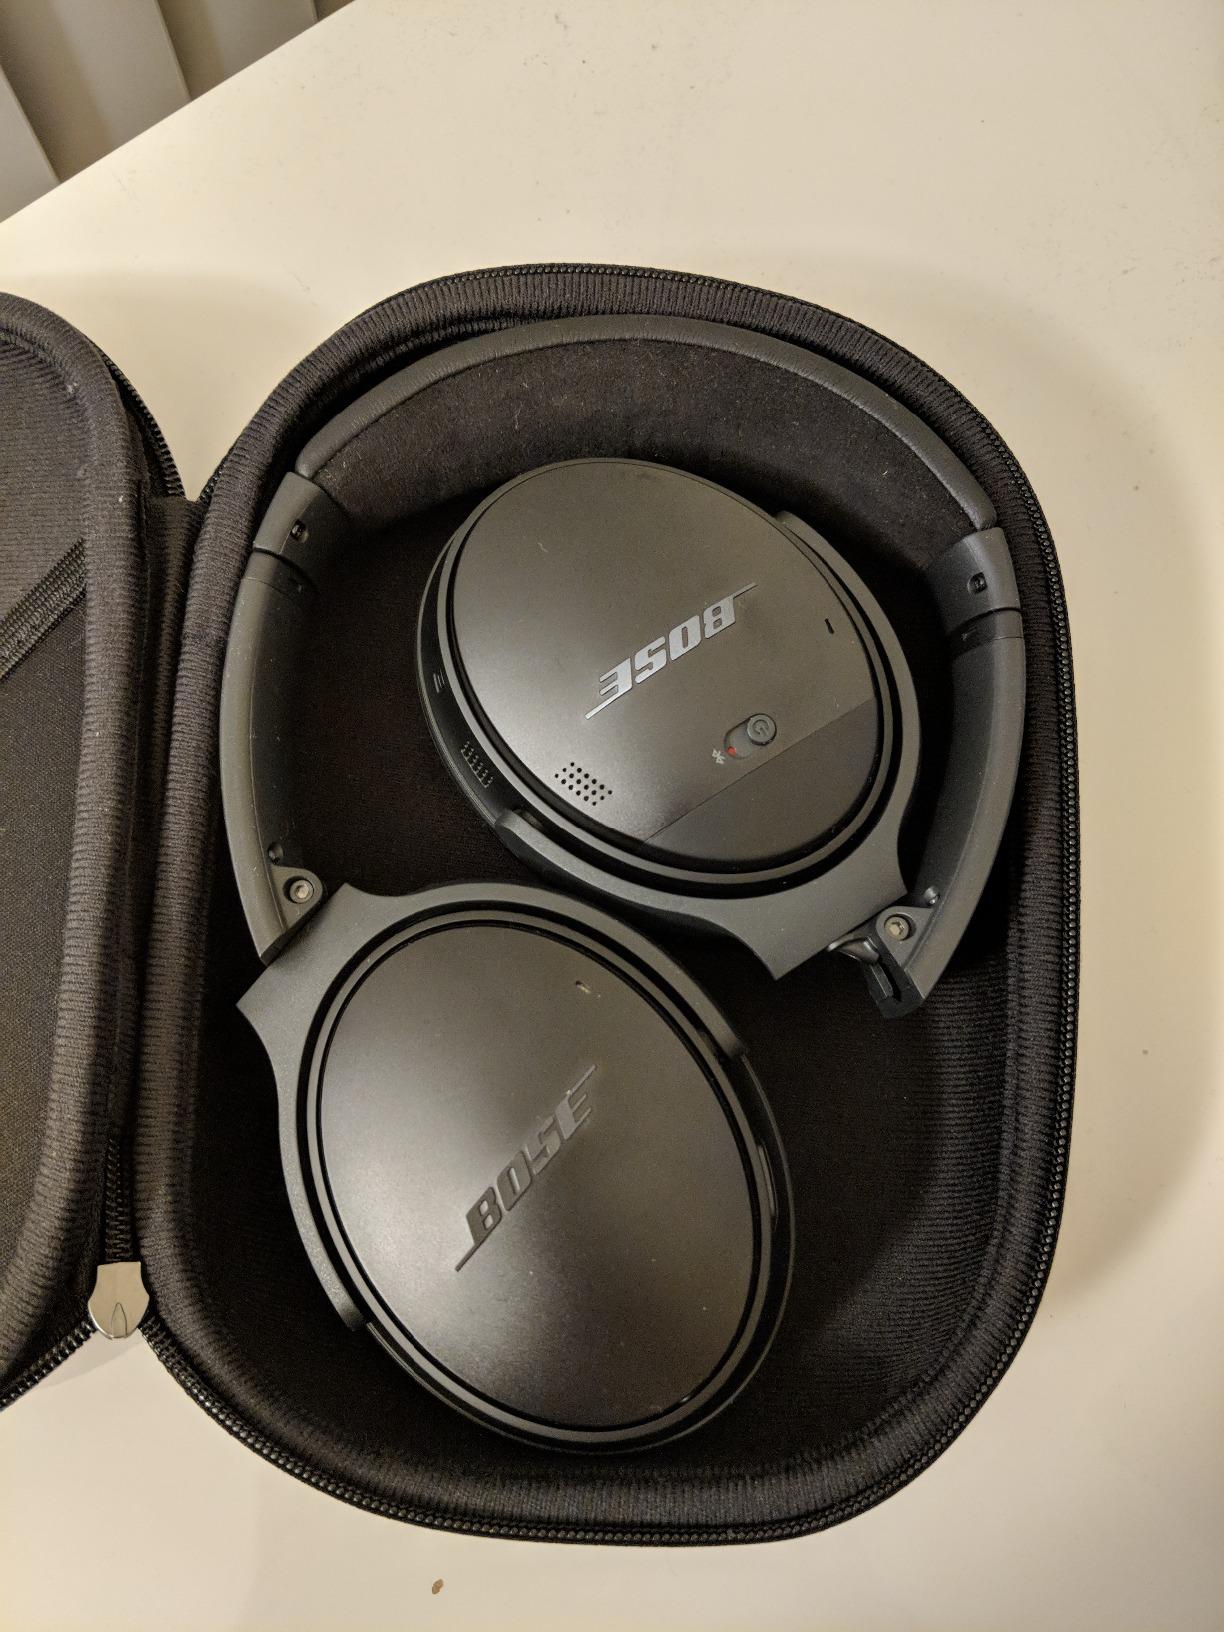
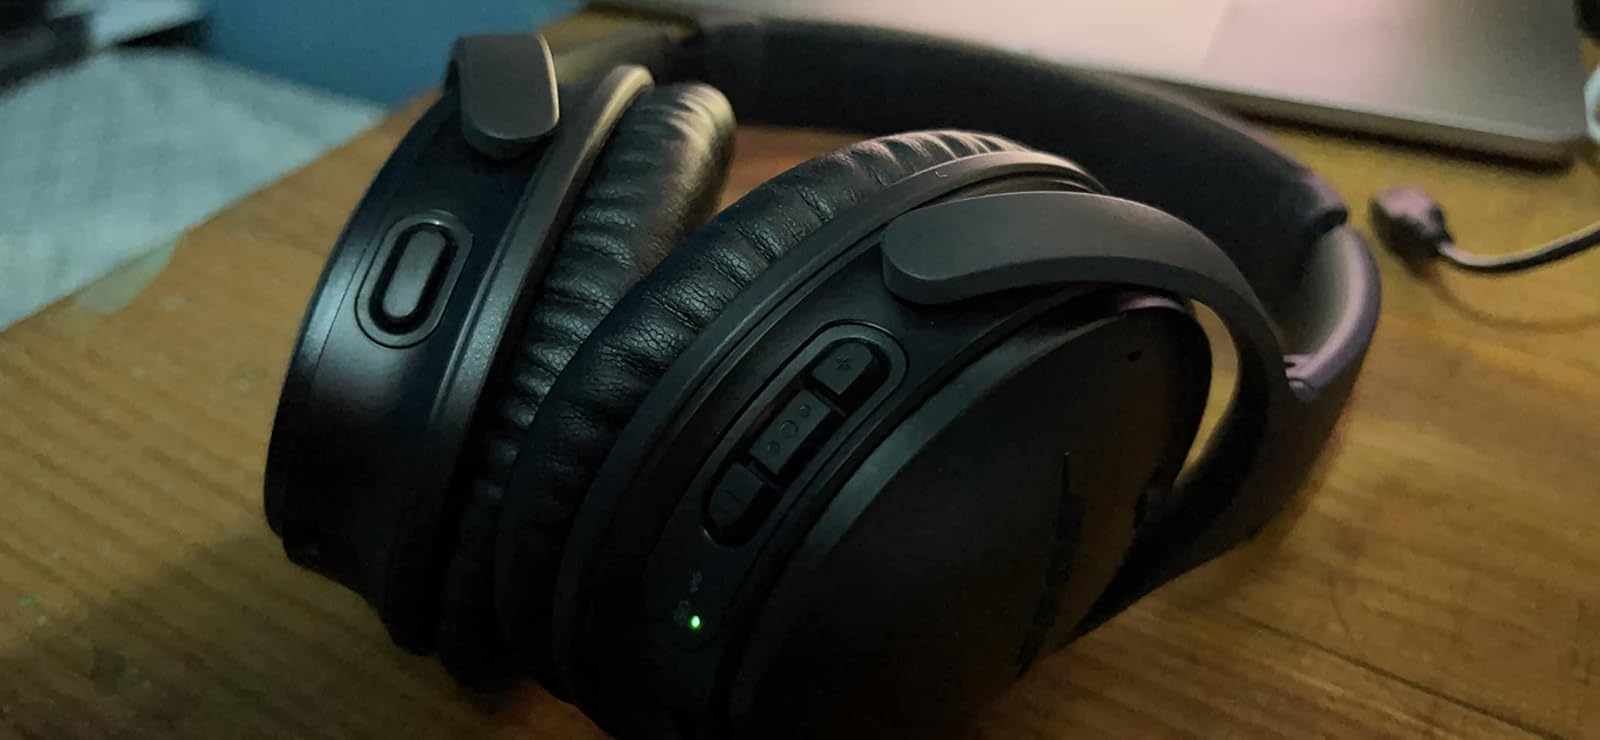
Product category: headphones
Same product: yes